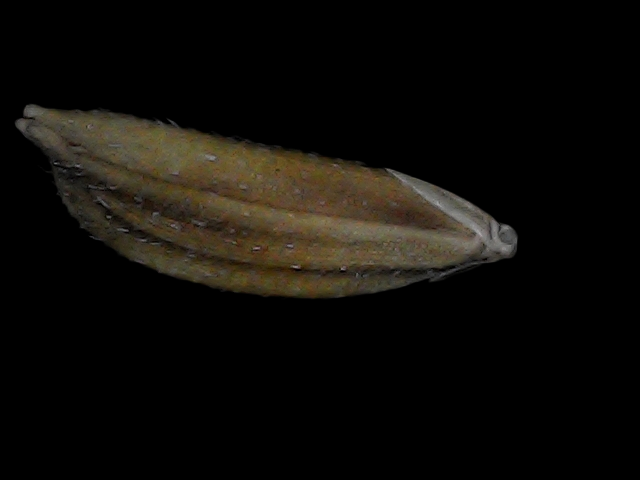
Rice variety: Bd93